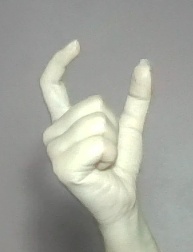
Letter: nun